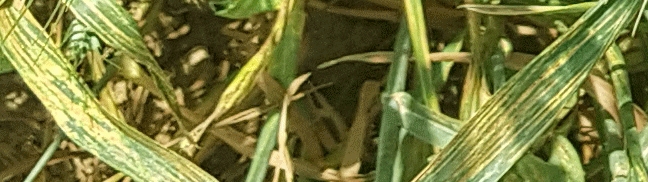
Label: Wheat___Yellow_Rust